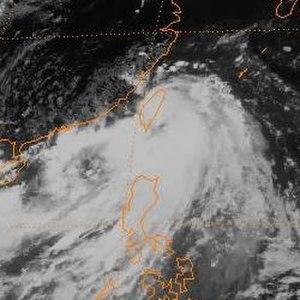
Himawari désigne une famille de satellites météorologiques circulant sur une orbite géostationnaire développés et exploités par l'agence météorologique du Japon depuis 1977. De 1977 à 1994, les 5 premiers sont appelés GMS et sont dédiés exclusivement à la météorologie. Les suivants combinent données météorologiques et aides à la navigation aérienne. Leurs produits sont utilisés dans le cadre de la Veille météorologique mondiale par tous les pays du Pacifique.